William Gooderham Sr.

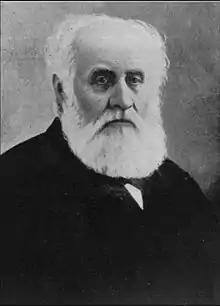

William Gooderham Sr. (August 29, 1790 – August 20, 1881) was a British-born Canadian distiller, businessman, and banker. He was a founder of the Gooderham and Worts distillery.